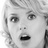
Emotion: surprise